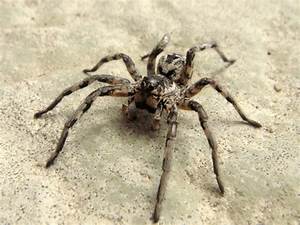
Label: spider